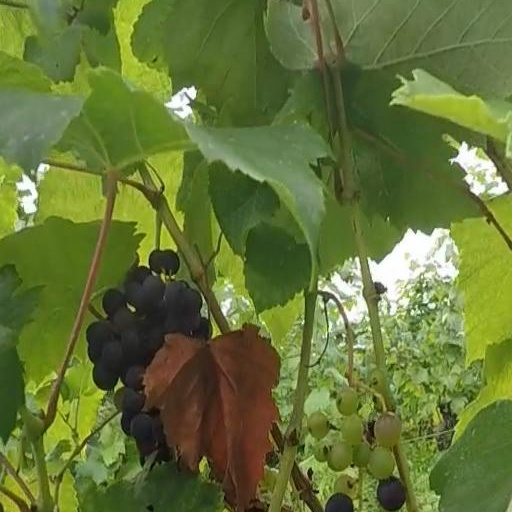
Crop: grape